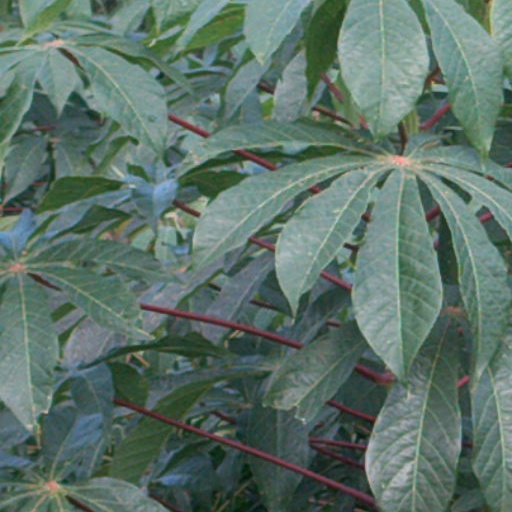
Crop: cassava